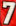
Number: 7